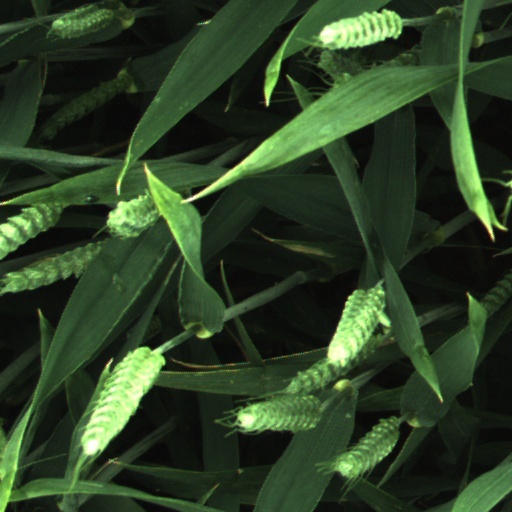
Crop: wheat